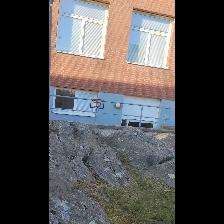
Label: NonHuman